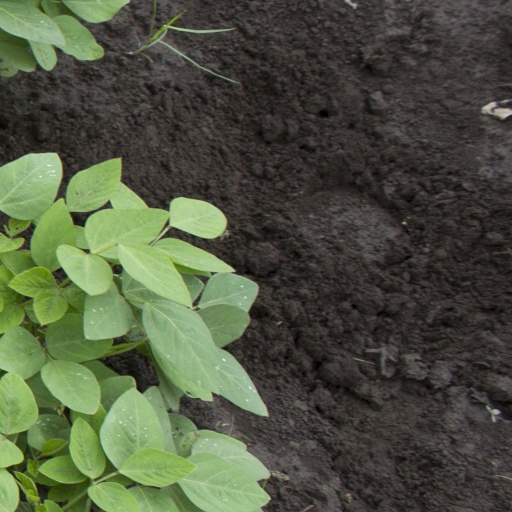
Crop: soybean